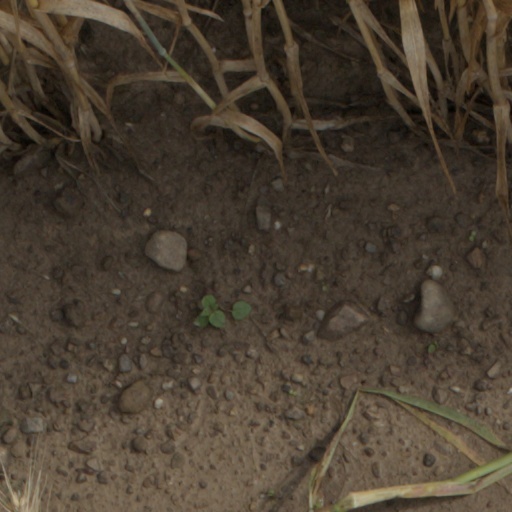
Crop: wheat